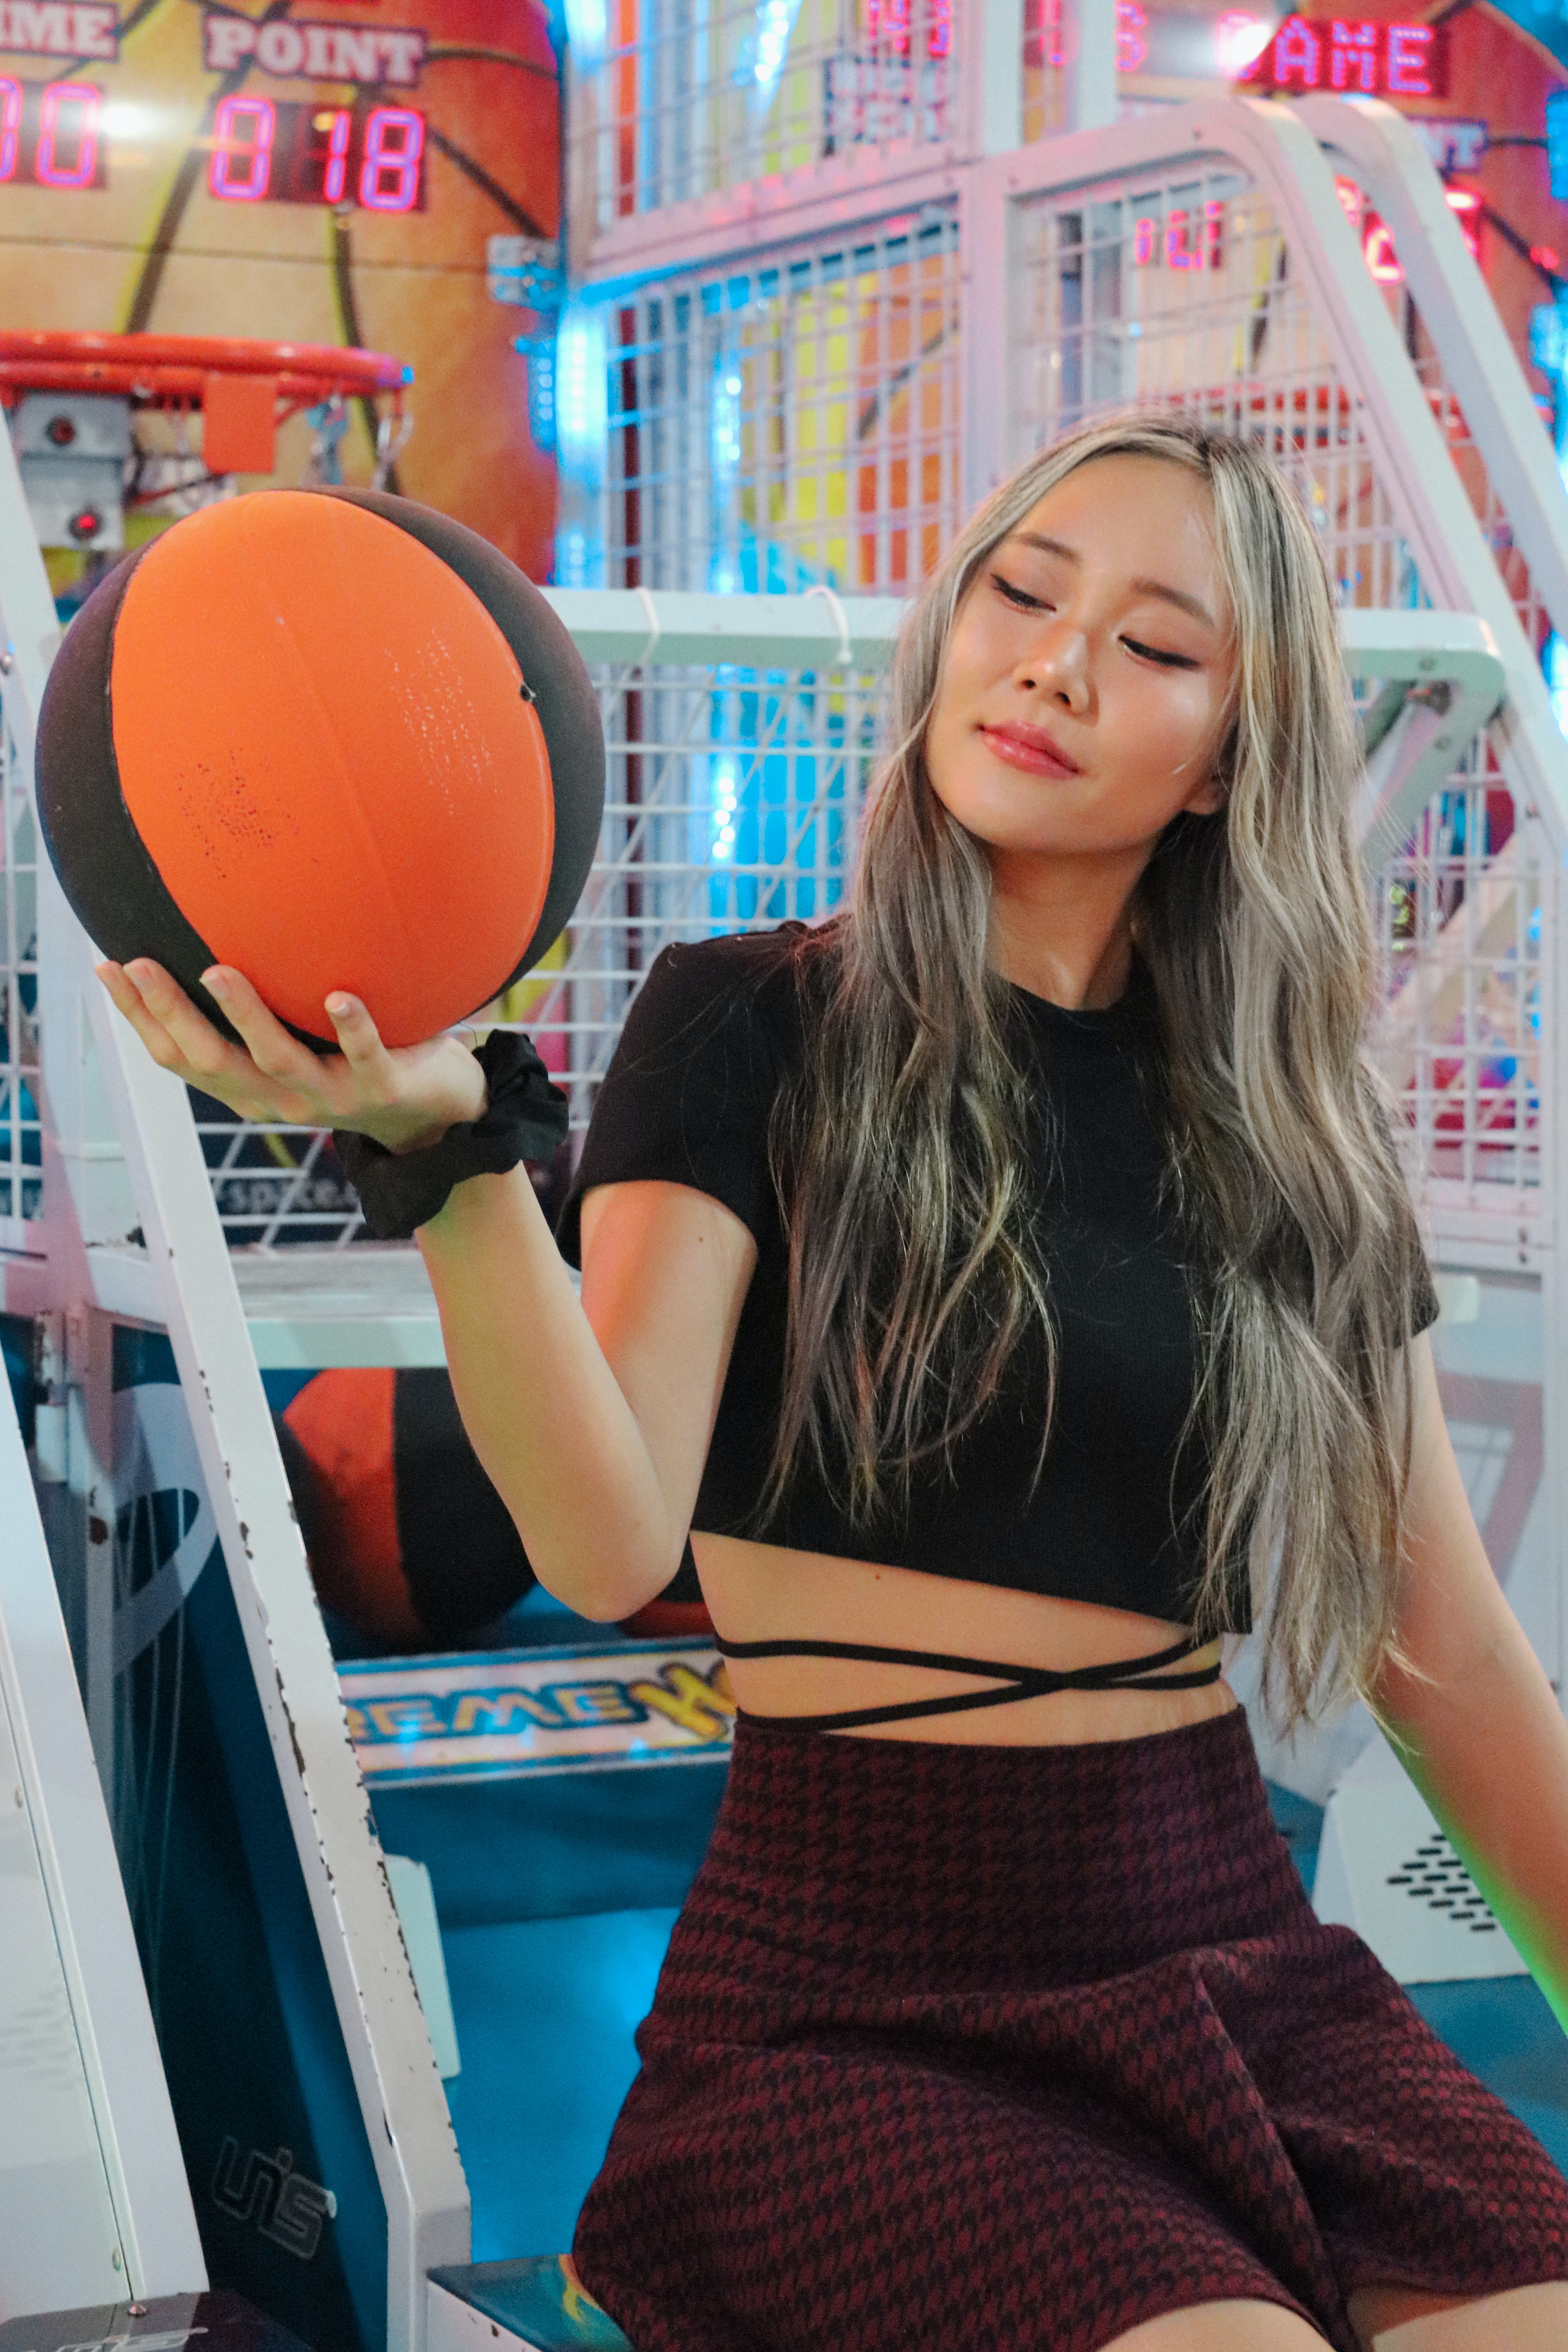
woman, photograph, facial expression, organ, fashion, textile, orange, eyewear, waist, thigh, leisure, street fashion, t shirt, fashion design, summer, fun, happy, automotive design, black hair, shelf, electric blue, beauty, youth, long hair, snapshot, human leg, jewellery, magenta, brown hair, retail, pattern, abdomen, denim, fashion accessory, room, recreation, necklace, sitting, advertising, bracelet, belt, vacation, lingerie, party supply, undergarment, hair coloring, street, photo shoot